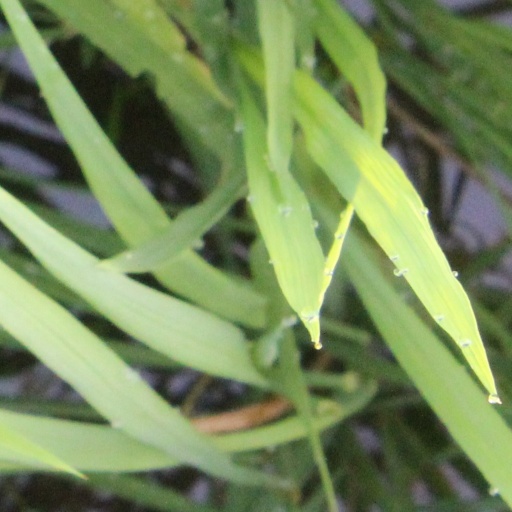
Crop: rice